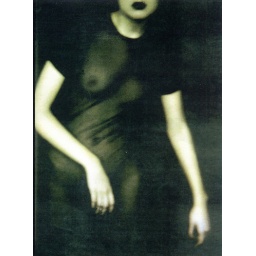
Blurred, woman in black dress